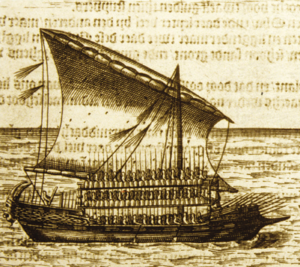
Un Lancaran est un type de bateau à rames et voilie, utilisé principalement en Indonésie et Malaisie à partir du XV-XVIᵉ siècle.